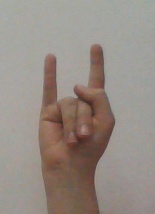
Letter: la